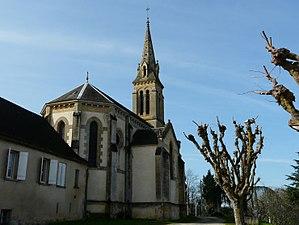
L'église Sainte-Marguerite, Saint-Germain-et-Mons, Dordogne, France.
Saint-Germain-et-Mons est une commune française située dans le département de la Dordogne, en région Nouvelle-Aquitaine.